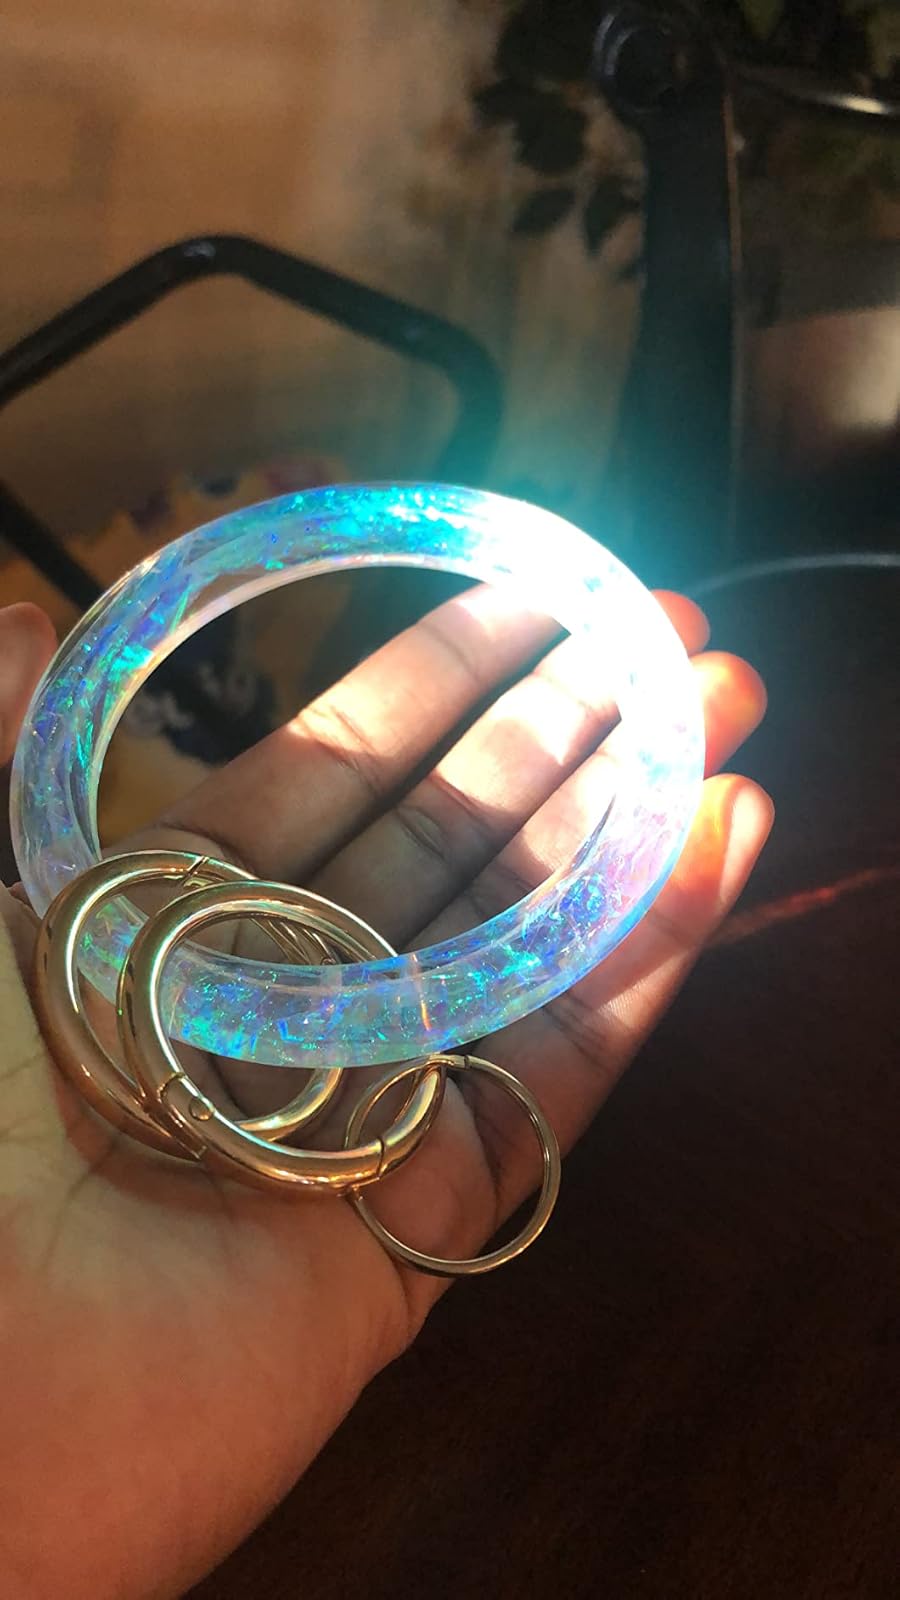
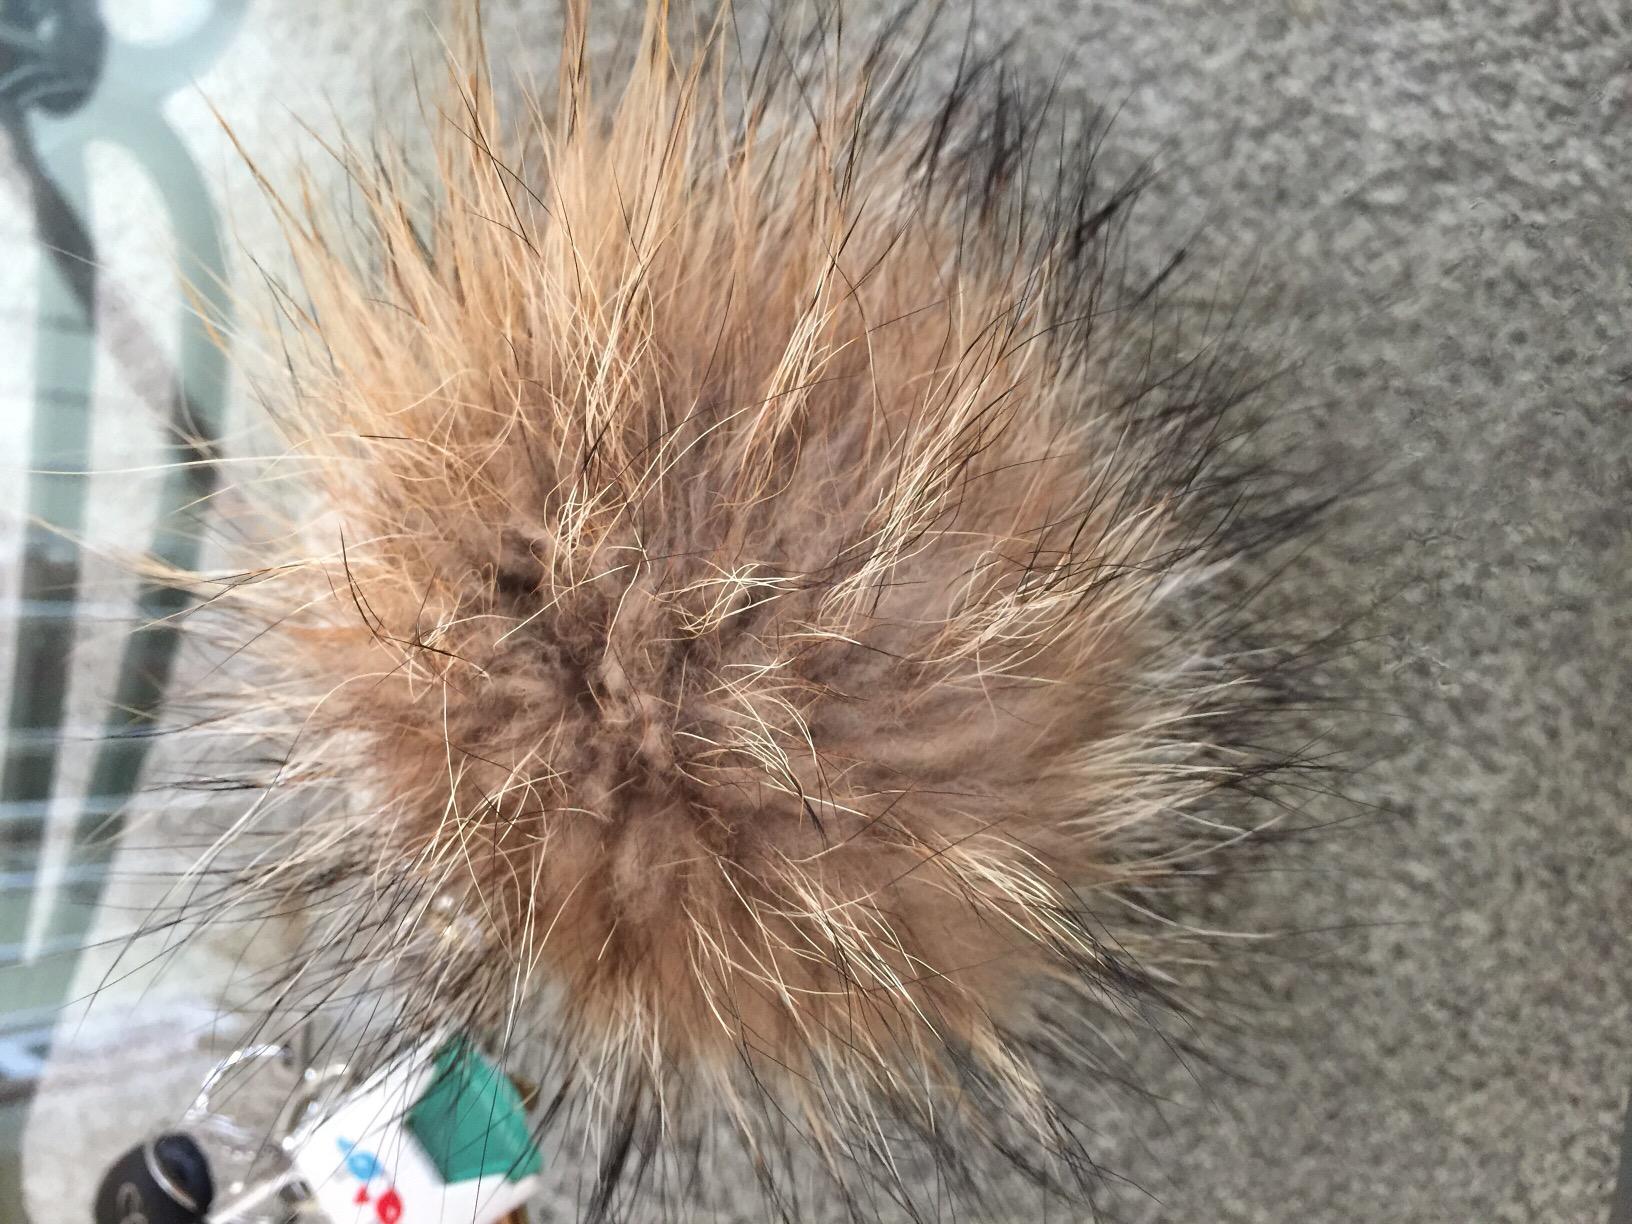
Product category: accessories_keychain
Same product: no